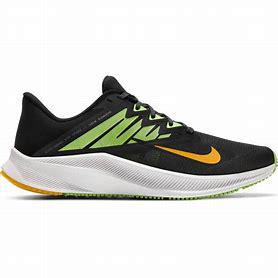
Brand: Nike
Model: Quest 3